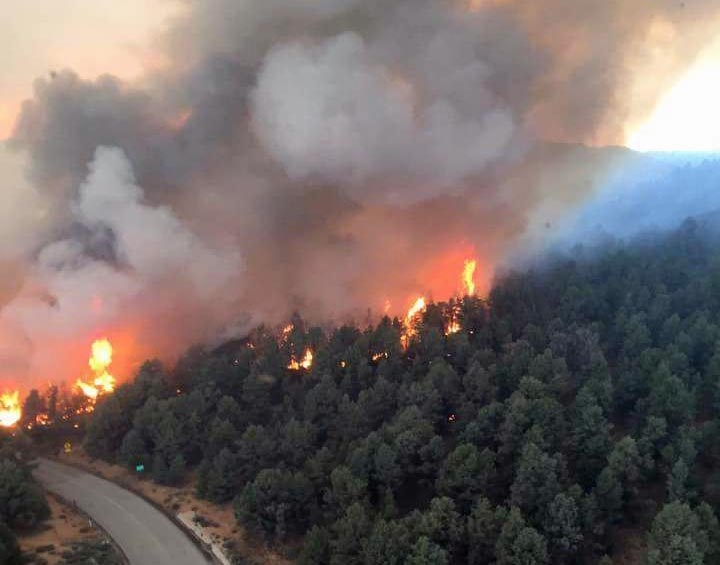
Fire: yes
Smoke: yes